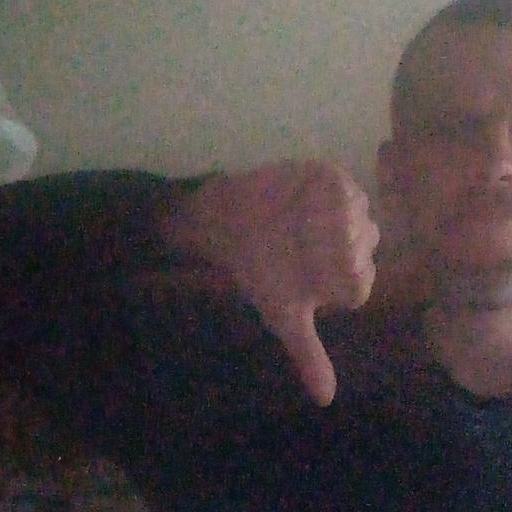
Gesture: dislike